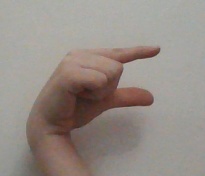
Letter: dal